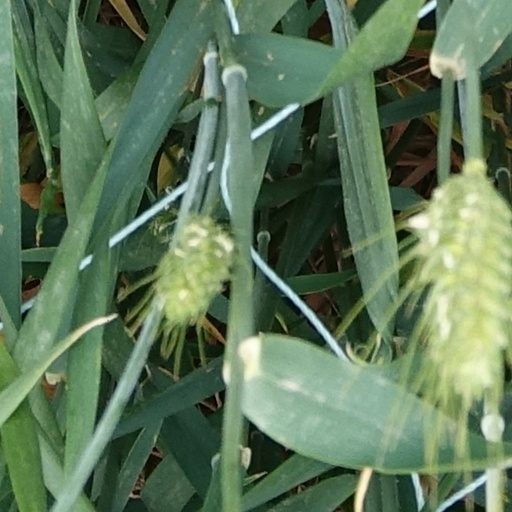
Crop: wheat